Question: Please indicate a possible affordance area of the bed that can be used for lying down
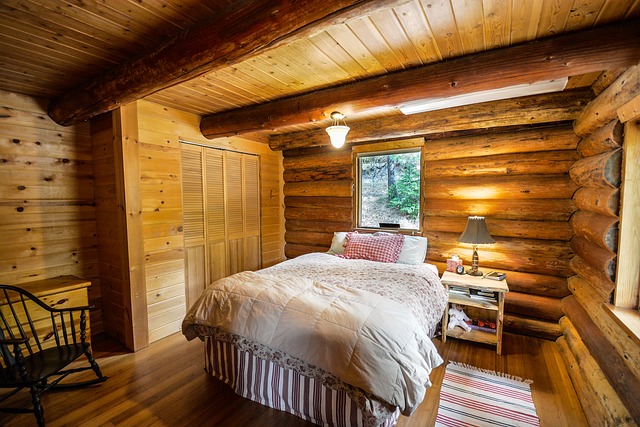
Answer: [225.5, 252, 433.5, 351]